Bruce Cratsley

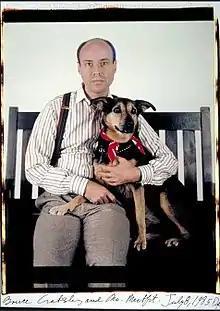
Bruce Cratsley And Mr Muffit, by Elsa Dorfman

Cratsley worked for many years as a gallerist at Marlborough Gallery before quitting in 1986 to become a full-time photographer.